Leondra Kruger

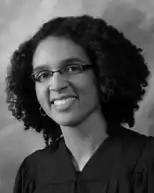
Kruger in 2015, shortly after her confirmation to the California Supreme Court

On November 24, 2014, then Governor Jerry Brown announced the appointment of Kruger to the California Supreme Court. On her questionnaire for the high court position, Kruger acknowledged she had never before taken a deposition and that, “I have not tried any cases to verdict or judgment.” Although she had no prior judicial experience, her selection was publicly praised by then-U.S. Attorney General Eric Holder, Obama's then-U.S. Solicitor General Donald B. Verrilli Jr., Obama's former Acting Solicitor General Neal Katyal, and former Solicitor General (under President George W. Bush) Paul Clement.